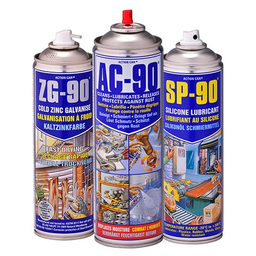
Label: metal